Liberty/Paramount Theatre

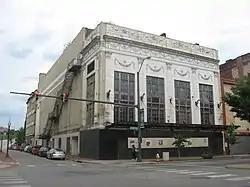
Theatre in 2012

The Liberty/Paramount Theatre was an early movie palace located on West Federal Street and Hazel Avenue in Youngstown, Ohio.